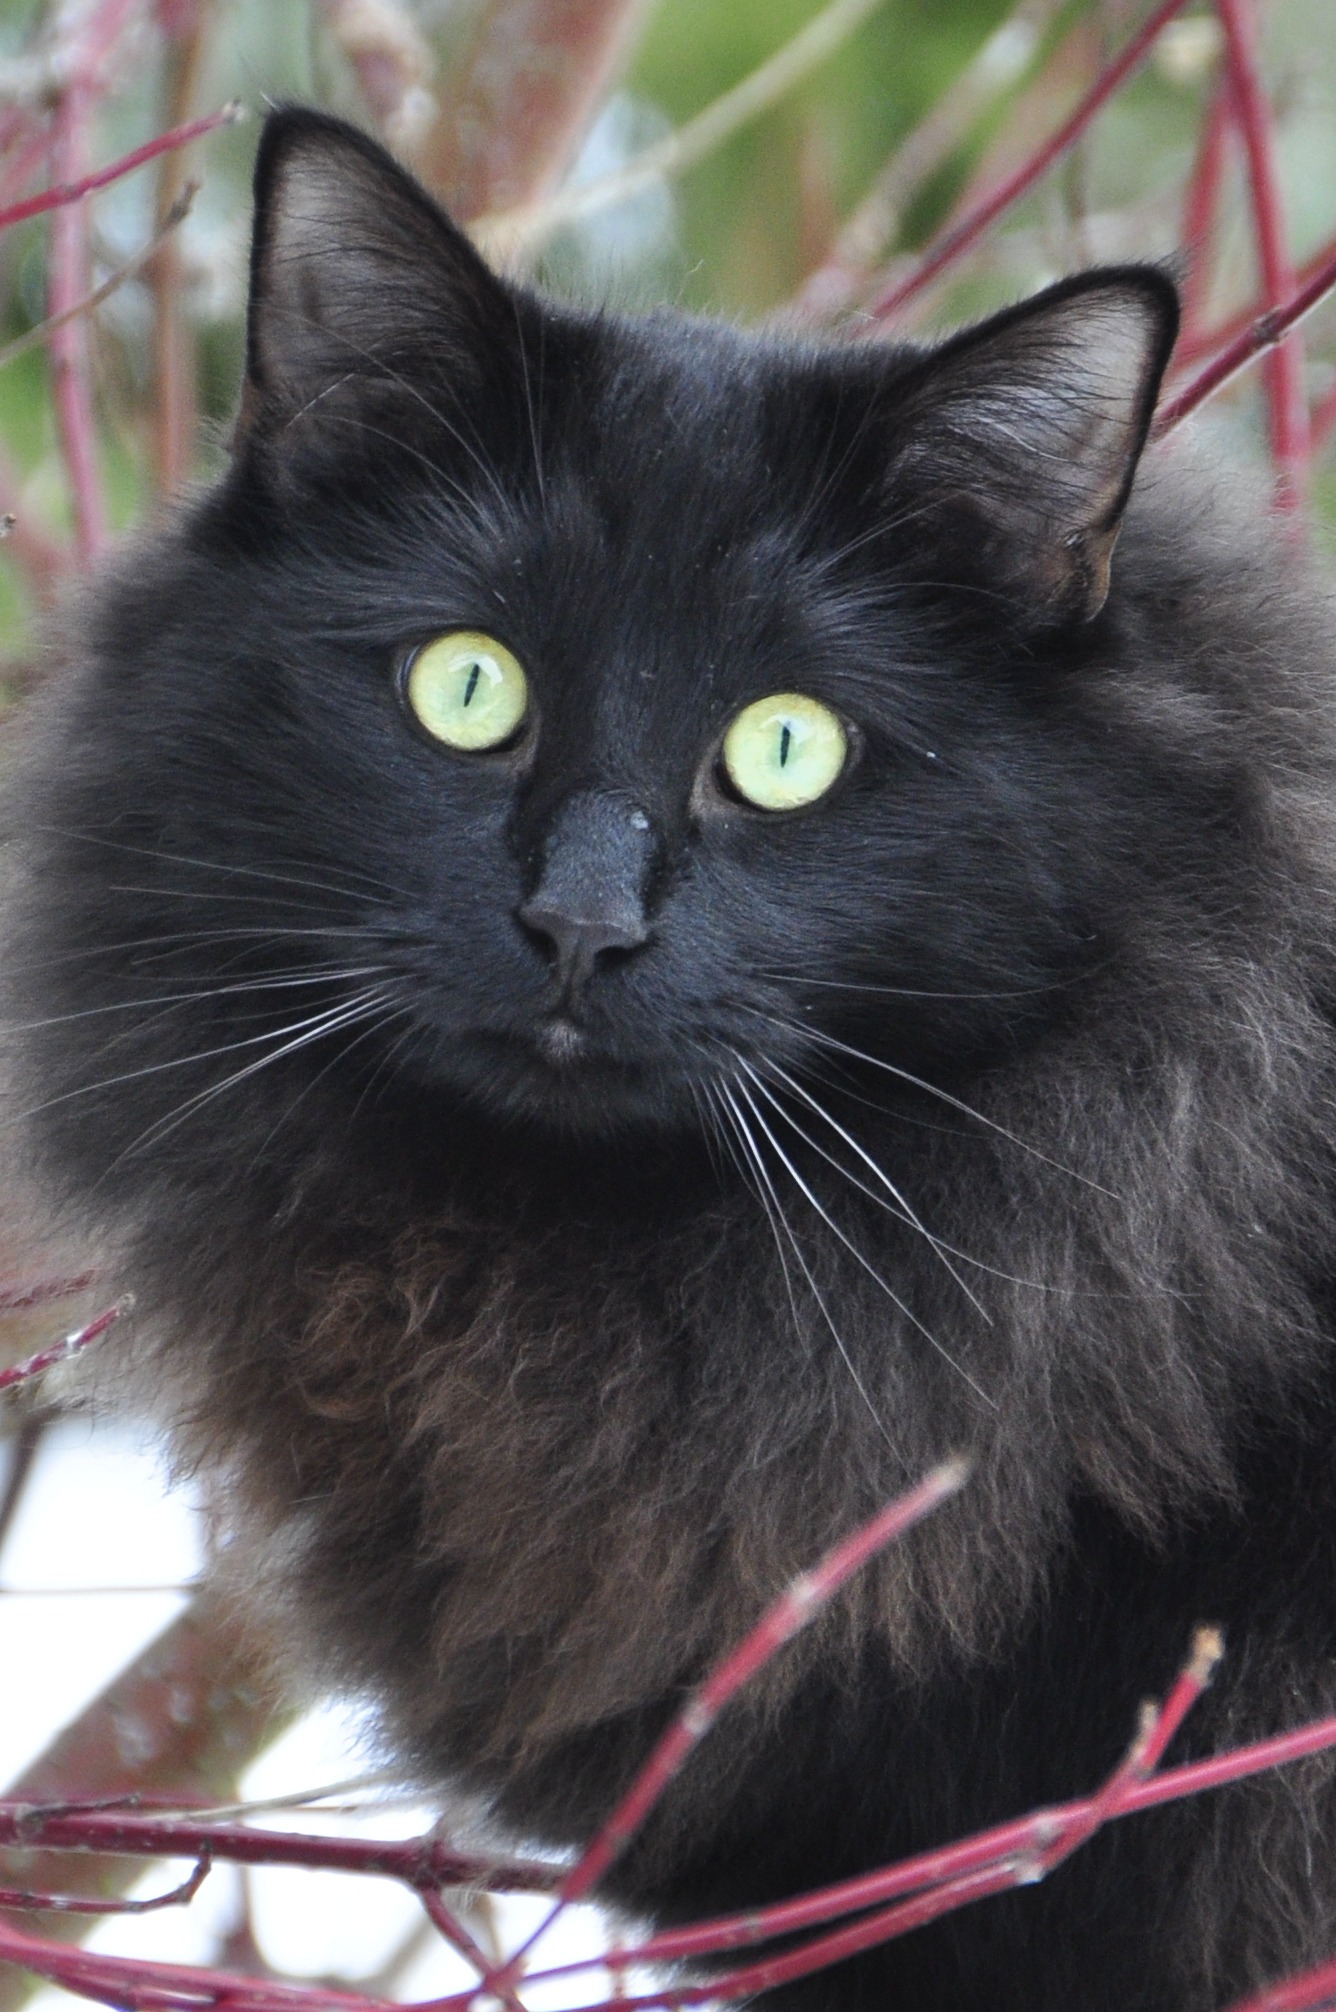
view, cat, mammal, black cat, black, yellow, face, eyes, whiskers, vertebrate, katz, norwegian forest cat, small to medium sized cats, cat like mammal, carnivoran, nebelung, domestic short haired cat, domestic long haired cat, british semi longhair